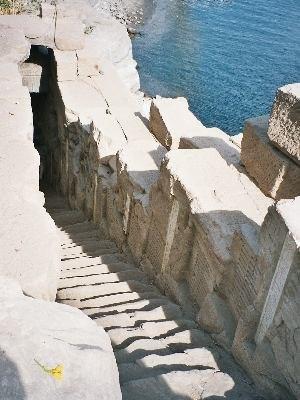
Le nilomètre d'Éléphantine est le plus connu de ces puits qui permettaient de suivre la progression de la crue du Nil. Probablement aménagé par les Romains, il est composé d'un escalier coudé dont les quatre-vingt-dix marches plongent dans le fleuve.